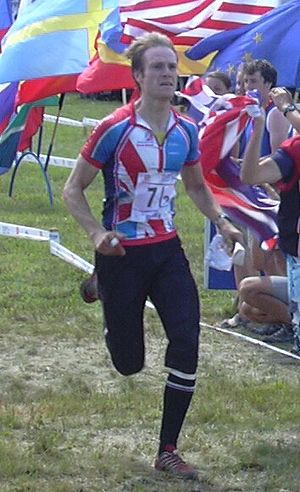
Jamie Stevenson
Jamie Stevenson er en skotsk orienteringsløber og eliteløber bosiddende i Danmark og bor i Hillerød som stiller op for den danske orienteringsklub Tisvilde Hegn OK, samt løbeklubben Blovstrød Løverne.